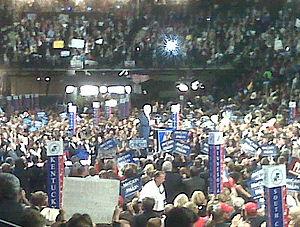
La Convention nationale républicaine de 2008 a lieu du 1ᵉʳ au 4 septembre 2008 au Xcel Energy Center à Saint Paul aux États-Unis. Elle est chargée de désigner officiellement John McCain comme candidat du Parti républicain à l'élection présidentielle de 2008. Le candidat doit recueillir plus de 1 191 délégués pour remporter la nomination. La convention devait recevoir plus de 45 000 participants dont 15 000 représentants de la presse.